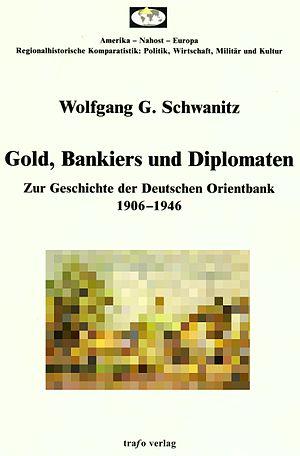
Wolfgang G. Schwanitz, né en 1955, est un spécialiste du monde arabe, historien et économiste du Moyen-Orient. Il enseigne et effectue des recherches aux États-Unis et en Allemagne. Il est connu par ses publications sur les relations internationales entre les Arabes, les Juifs et les Allemands, entre l’Allemagne, le Moyen-Orient et l’Amérique, le Moyen-Orient et l’Europe et sur l’islam.